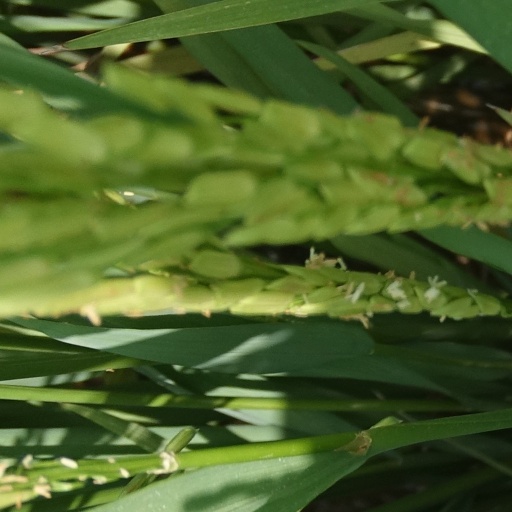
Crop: rice